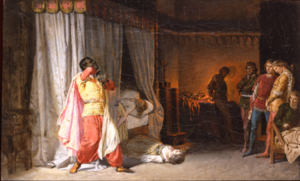
Othello, le Maure de Venise est une tragédie de William Shakespeare, jouée pour la première fois en 1604.